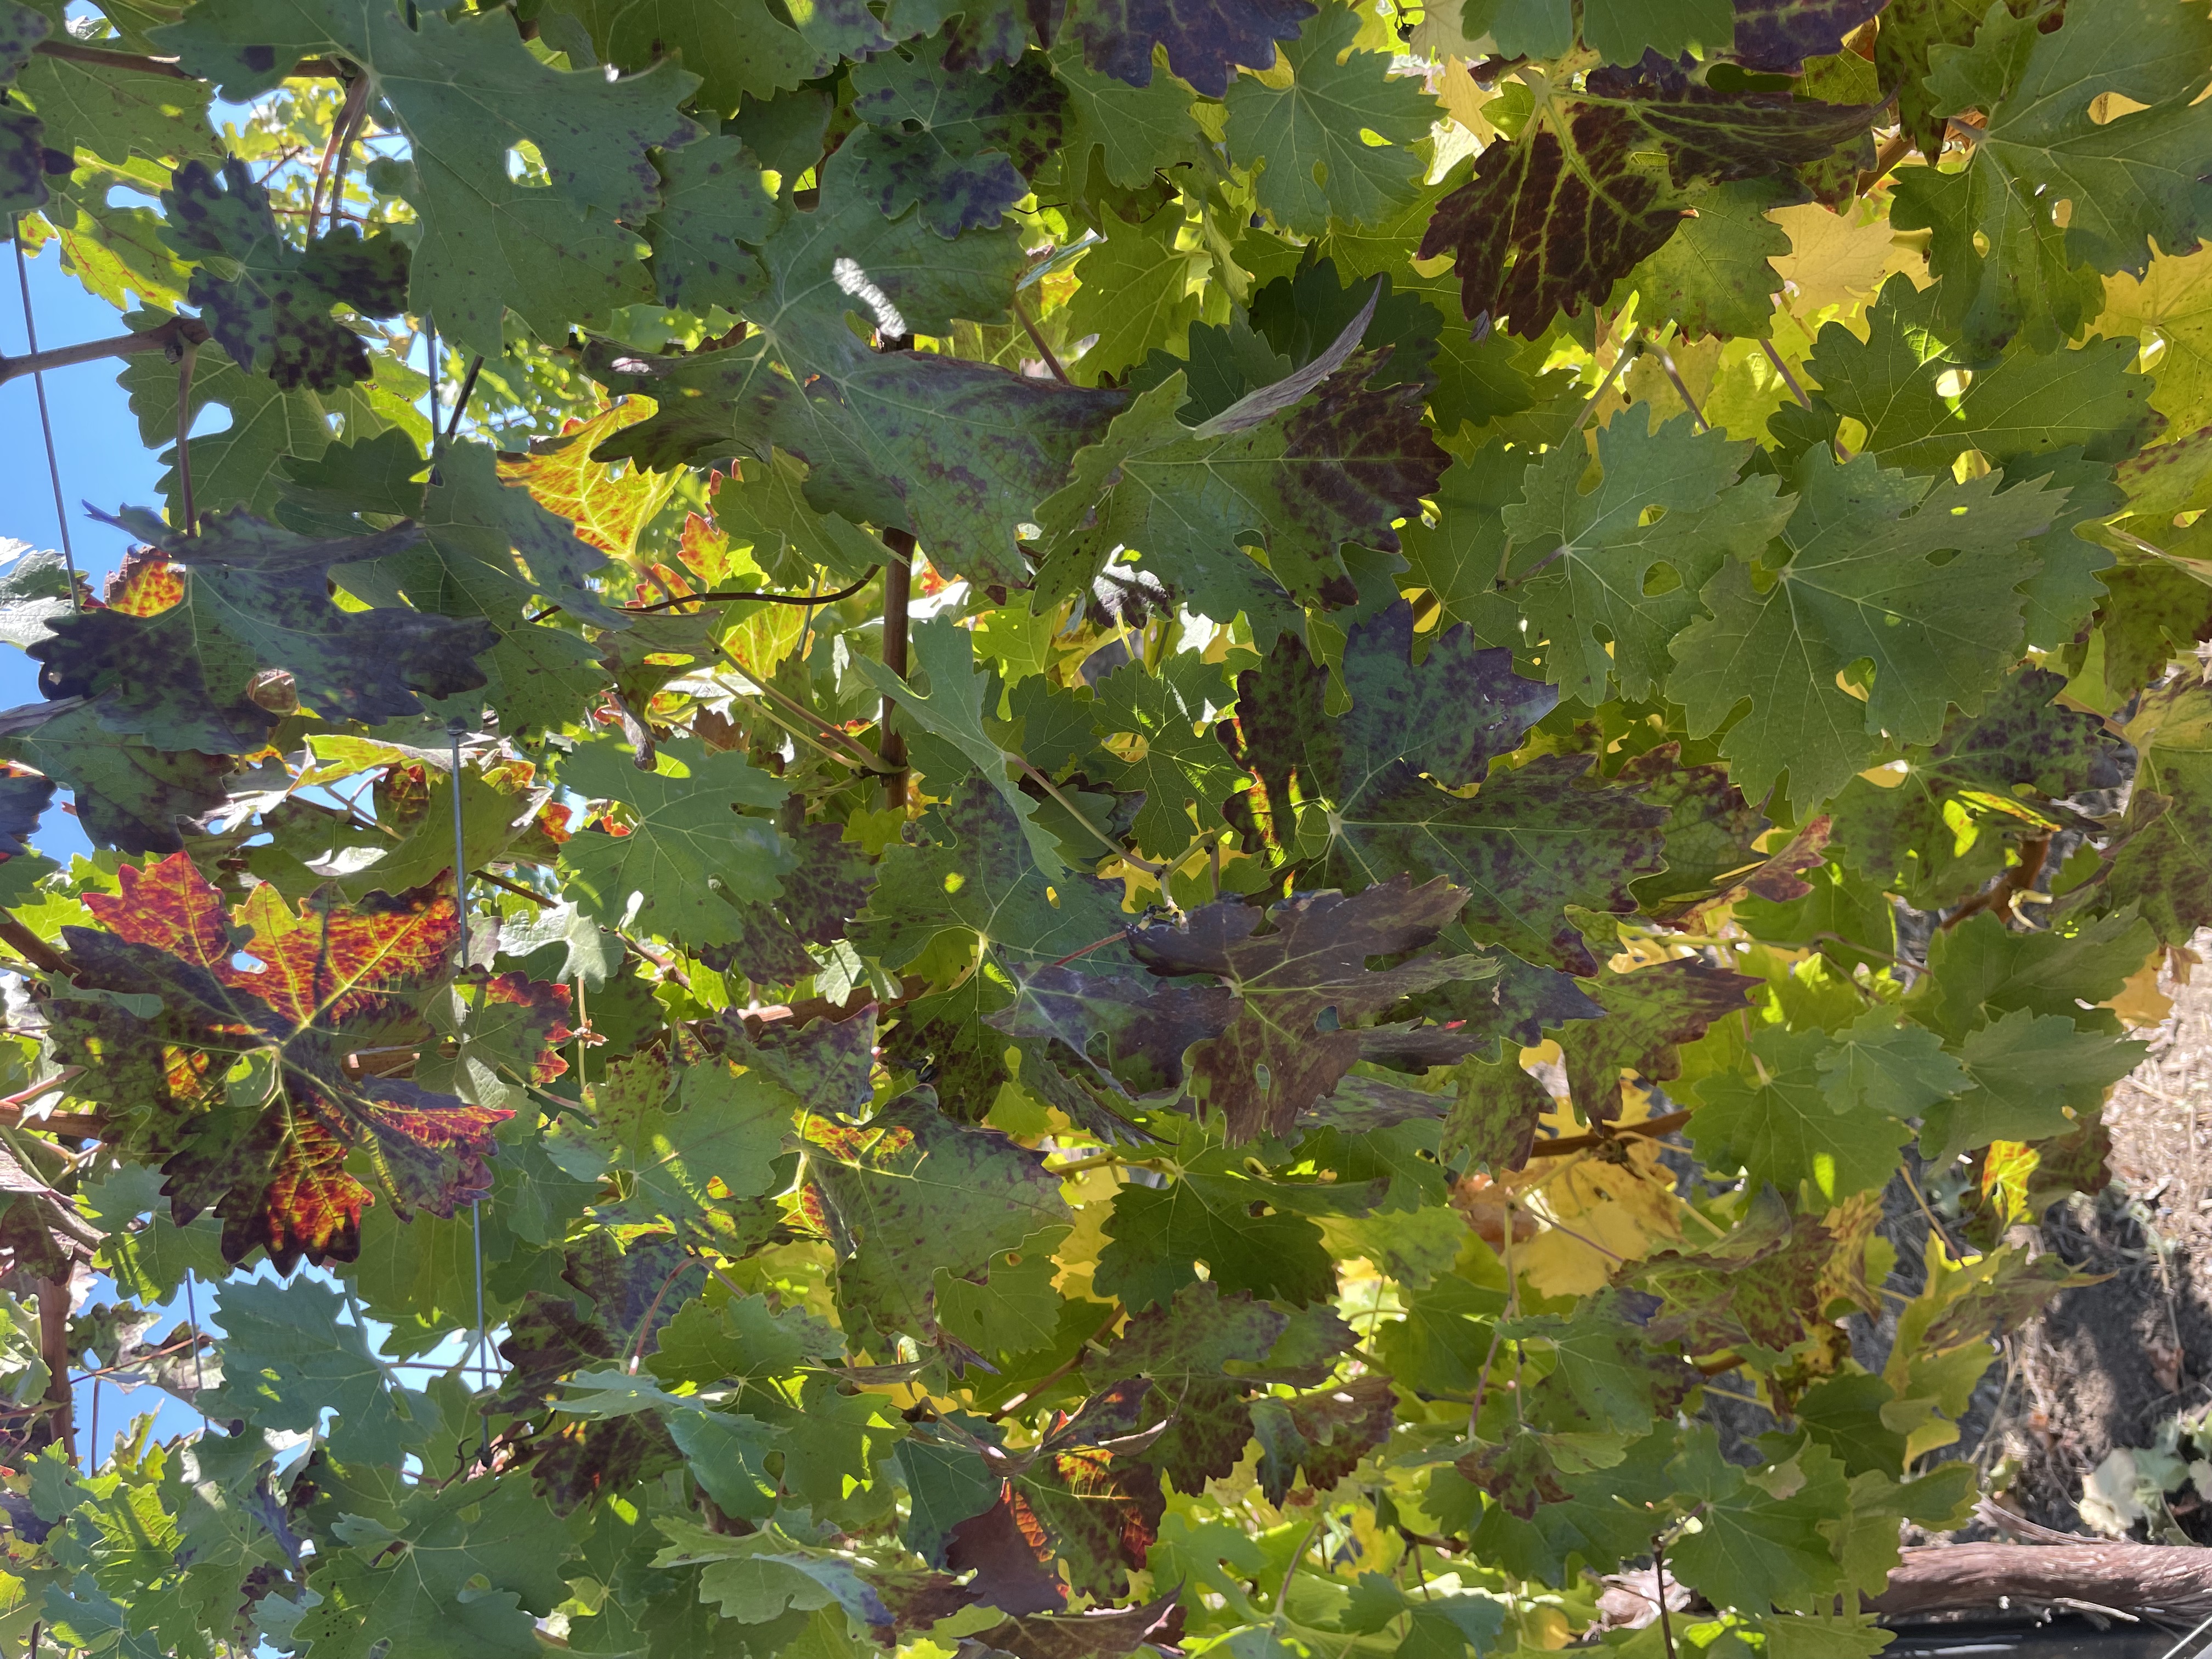
Label: Leafroll 3